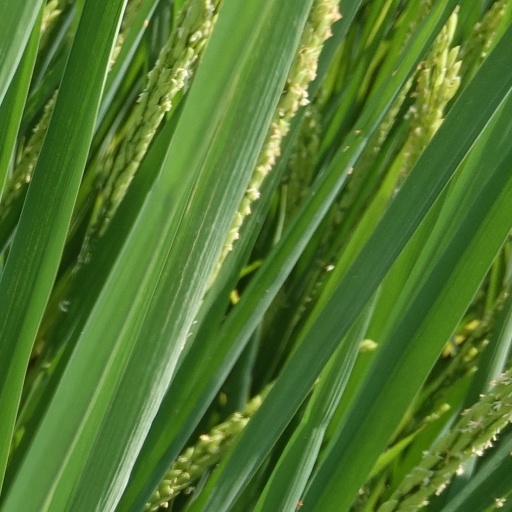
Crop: rice